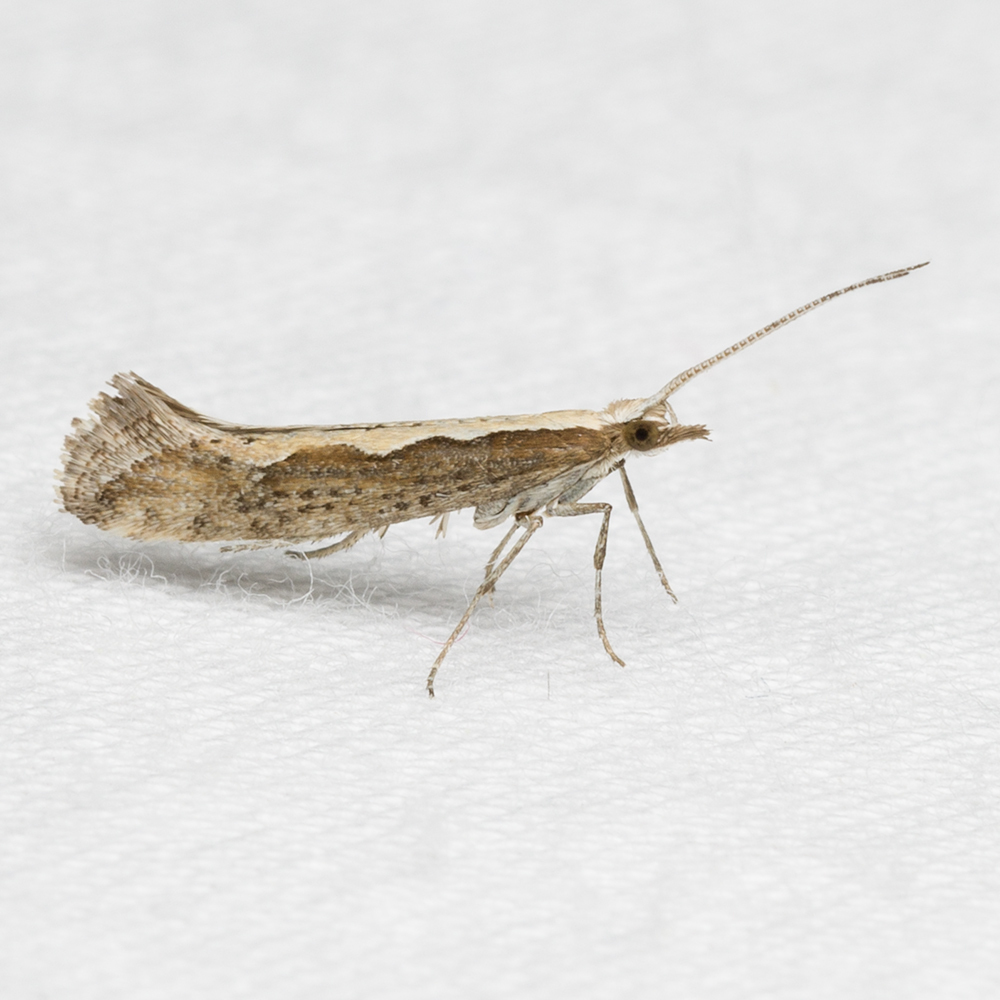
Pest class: diamondback_moth